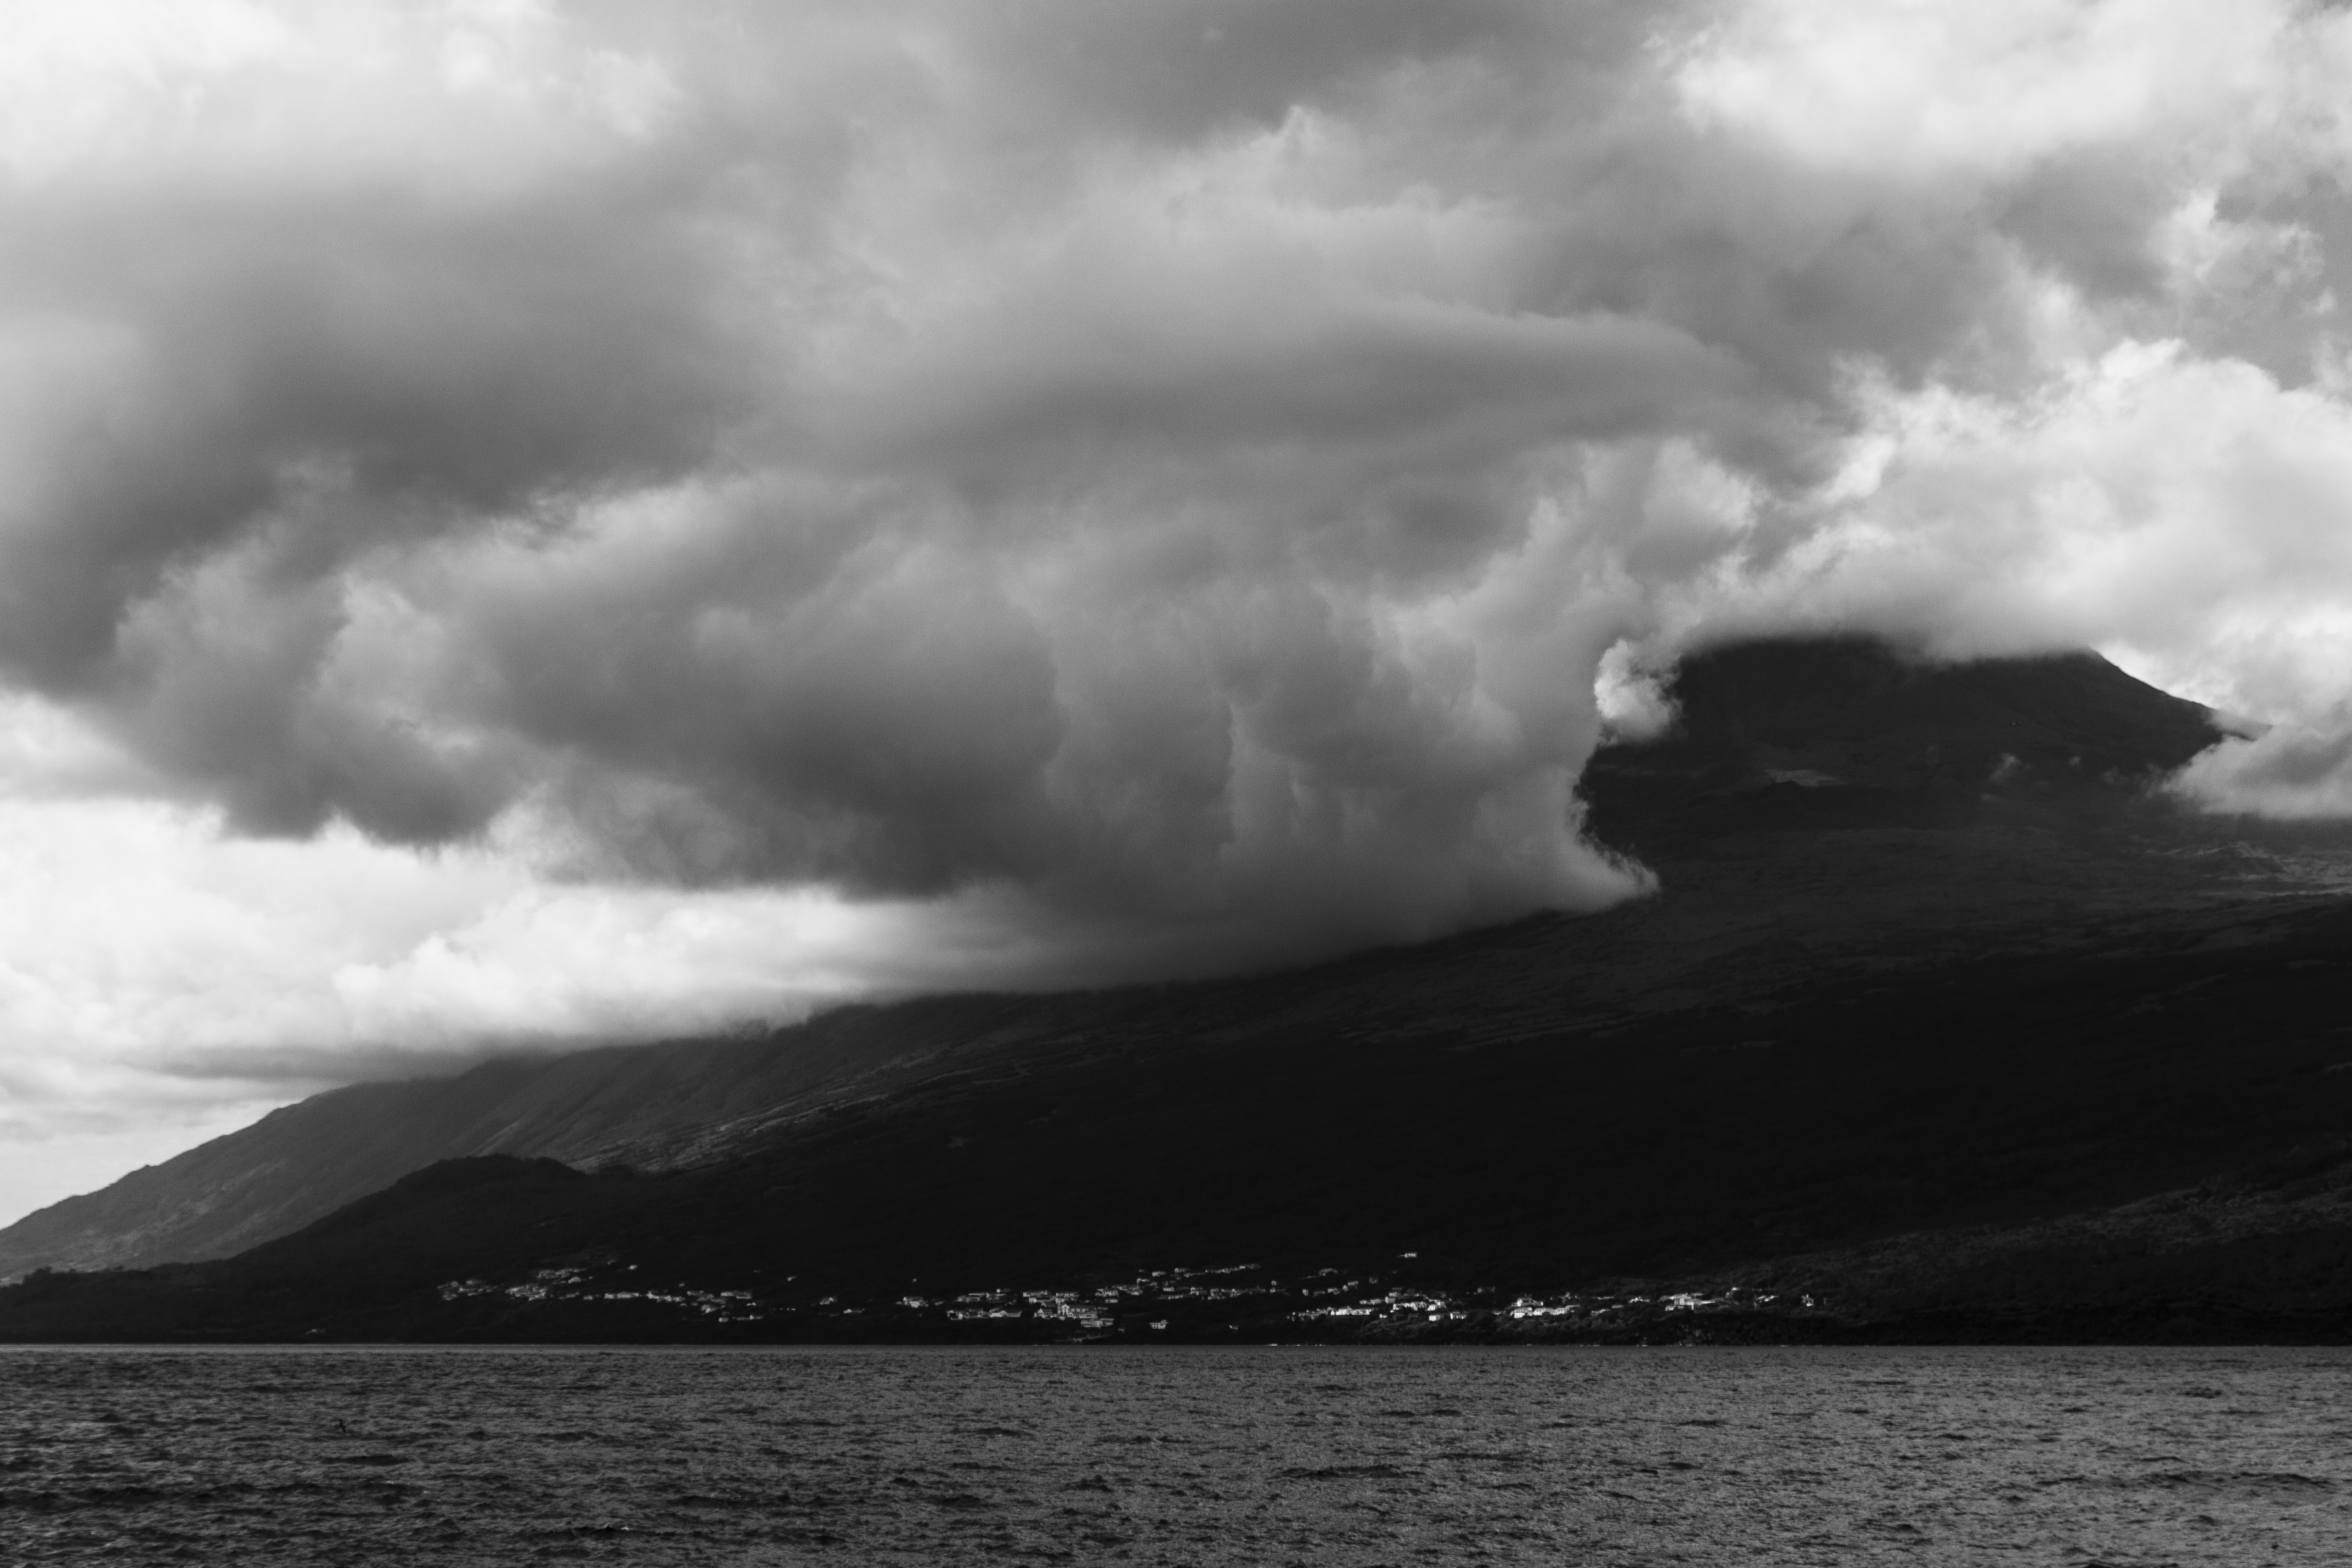
sea, coast, ocean, horizon, mountain, cloud, black and white, sky, wave, atmosphere, weather, monochrome, loch, meteorological phenomenon, monochrome photography, wind wave